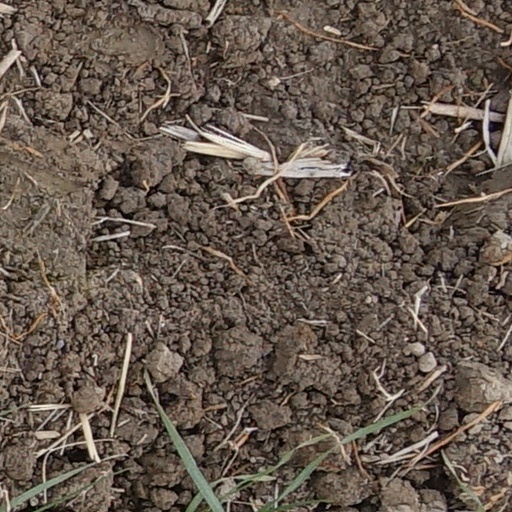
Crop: wheat